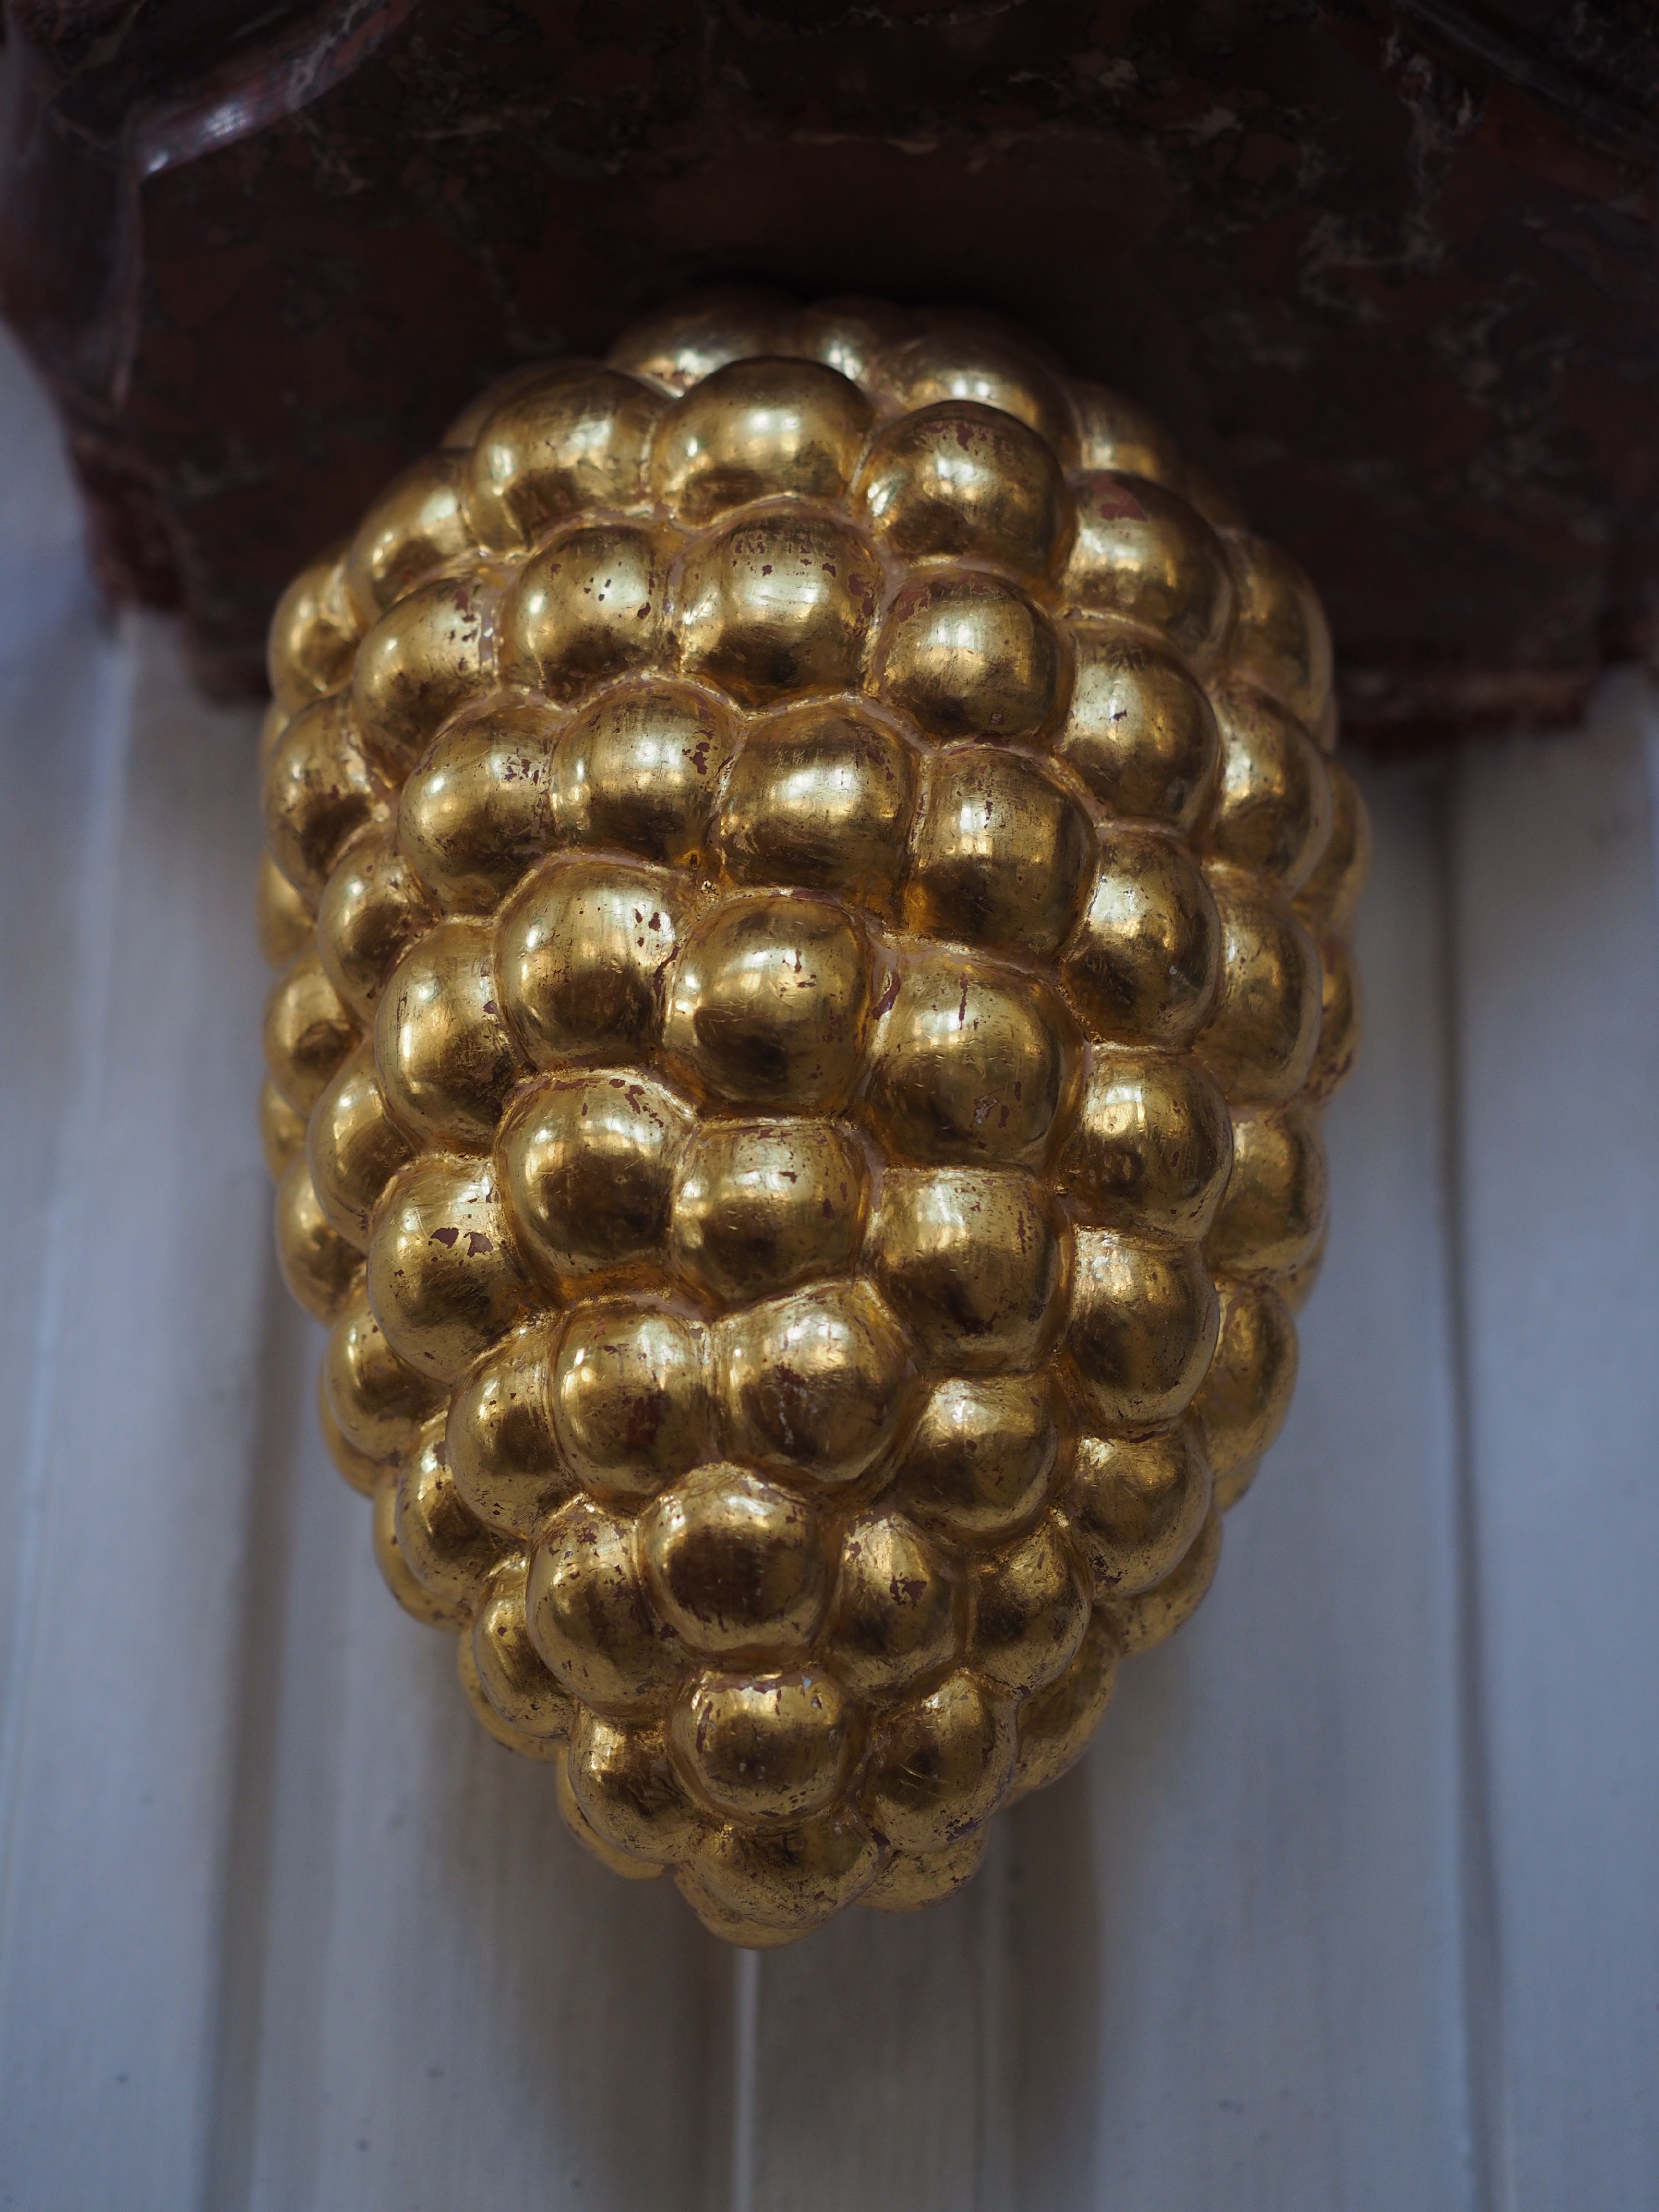
grape, pattern, golden, church, reptile, lighting, ornament, brass, carving, pulpit, friedrichshafen